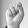
ASL letter: S